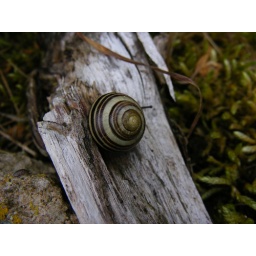
On the back road from Forres to Kinloss and pulled over to let a car go past and noticed these snails......